Ralph Day

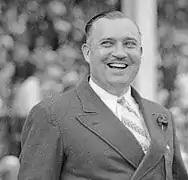
Day in July 1938

Ralph Carrette Day (November 24, 1898 – May 21, 1976) was mayor of Toronto, Ontario from 1938 to 1940. He was also an accomplished funeral director, owning his own funeral home. He also served as chairman of the Toronto Transit Commission in the 1960s and 1970s. He was also a member of the Orange Order in Canada.